Robert du Mesnil du Buisson

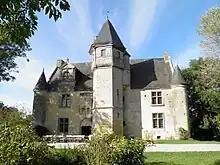
Le manoir d'Argentelles at Villebadin

From 1969 he became actively involved in work to preserve the Le manoir d'Argentelles at Villebadin. He died of injuries sustained in a car accident in 1986.